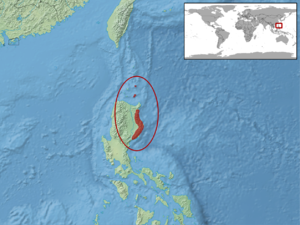
Boiga philippina est une espèce de serpents de la famille des Colubridae.